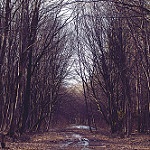
Label: forest